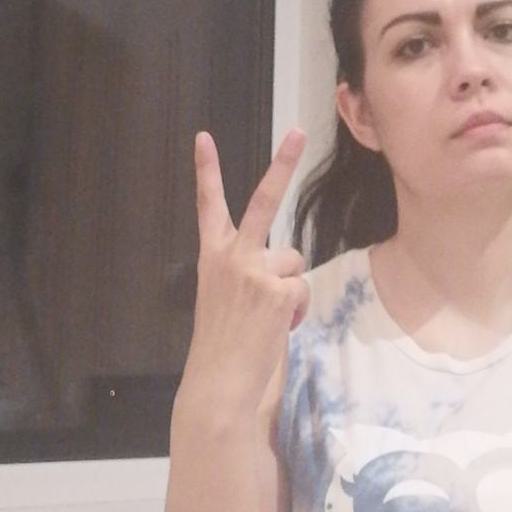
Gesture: peace_inverted